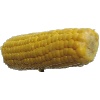
Label: corn